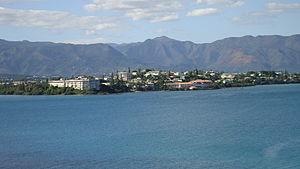
Habitations sur la presqu'île de Ouémo à Nouméa
La ville de Nouméa était divisée administrativement en huit « grands quartiers » eux-mêmes divisés en 39 quartiers.